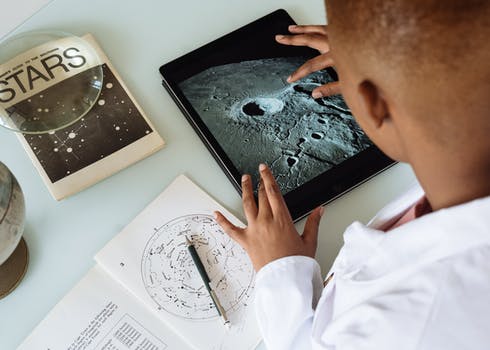
Label: No Watermark